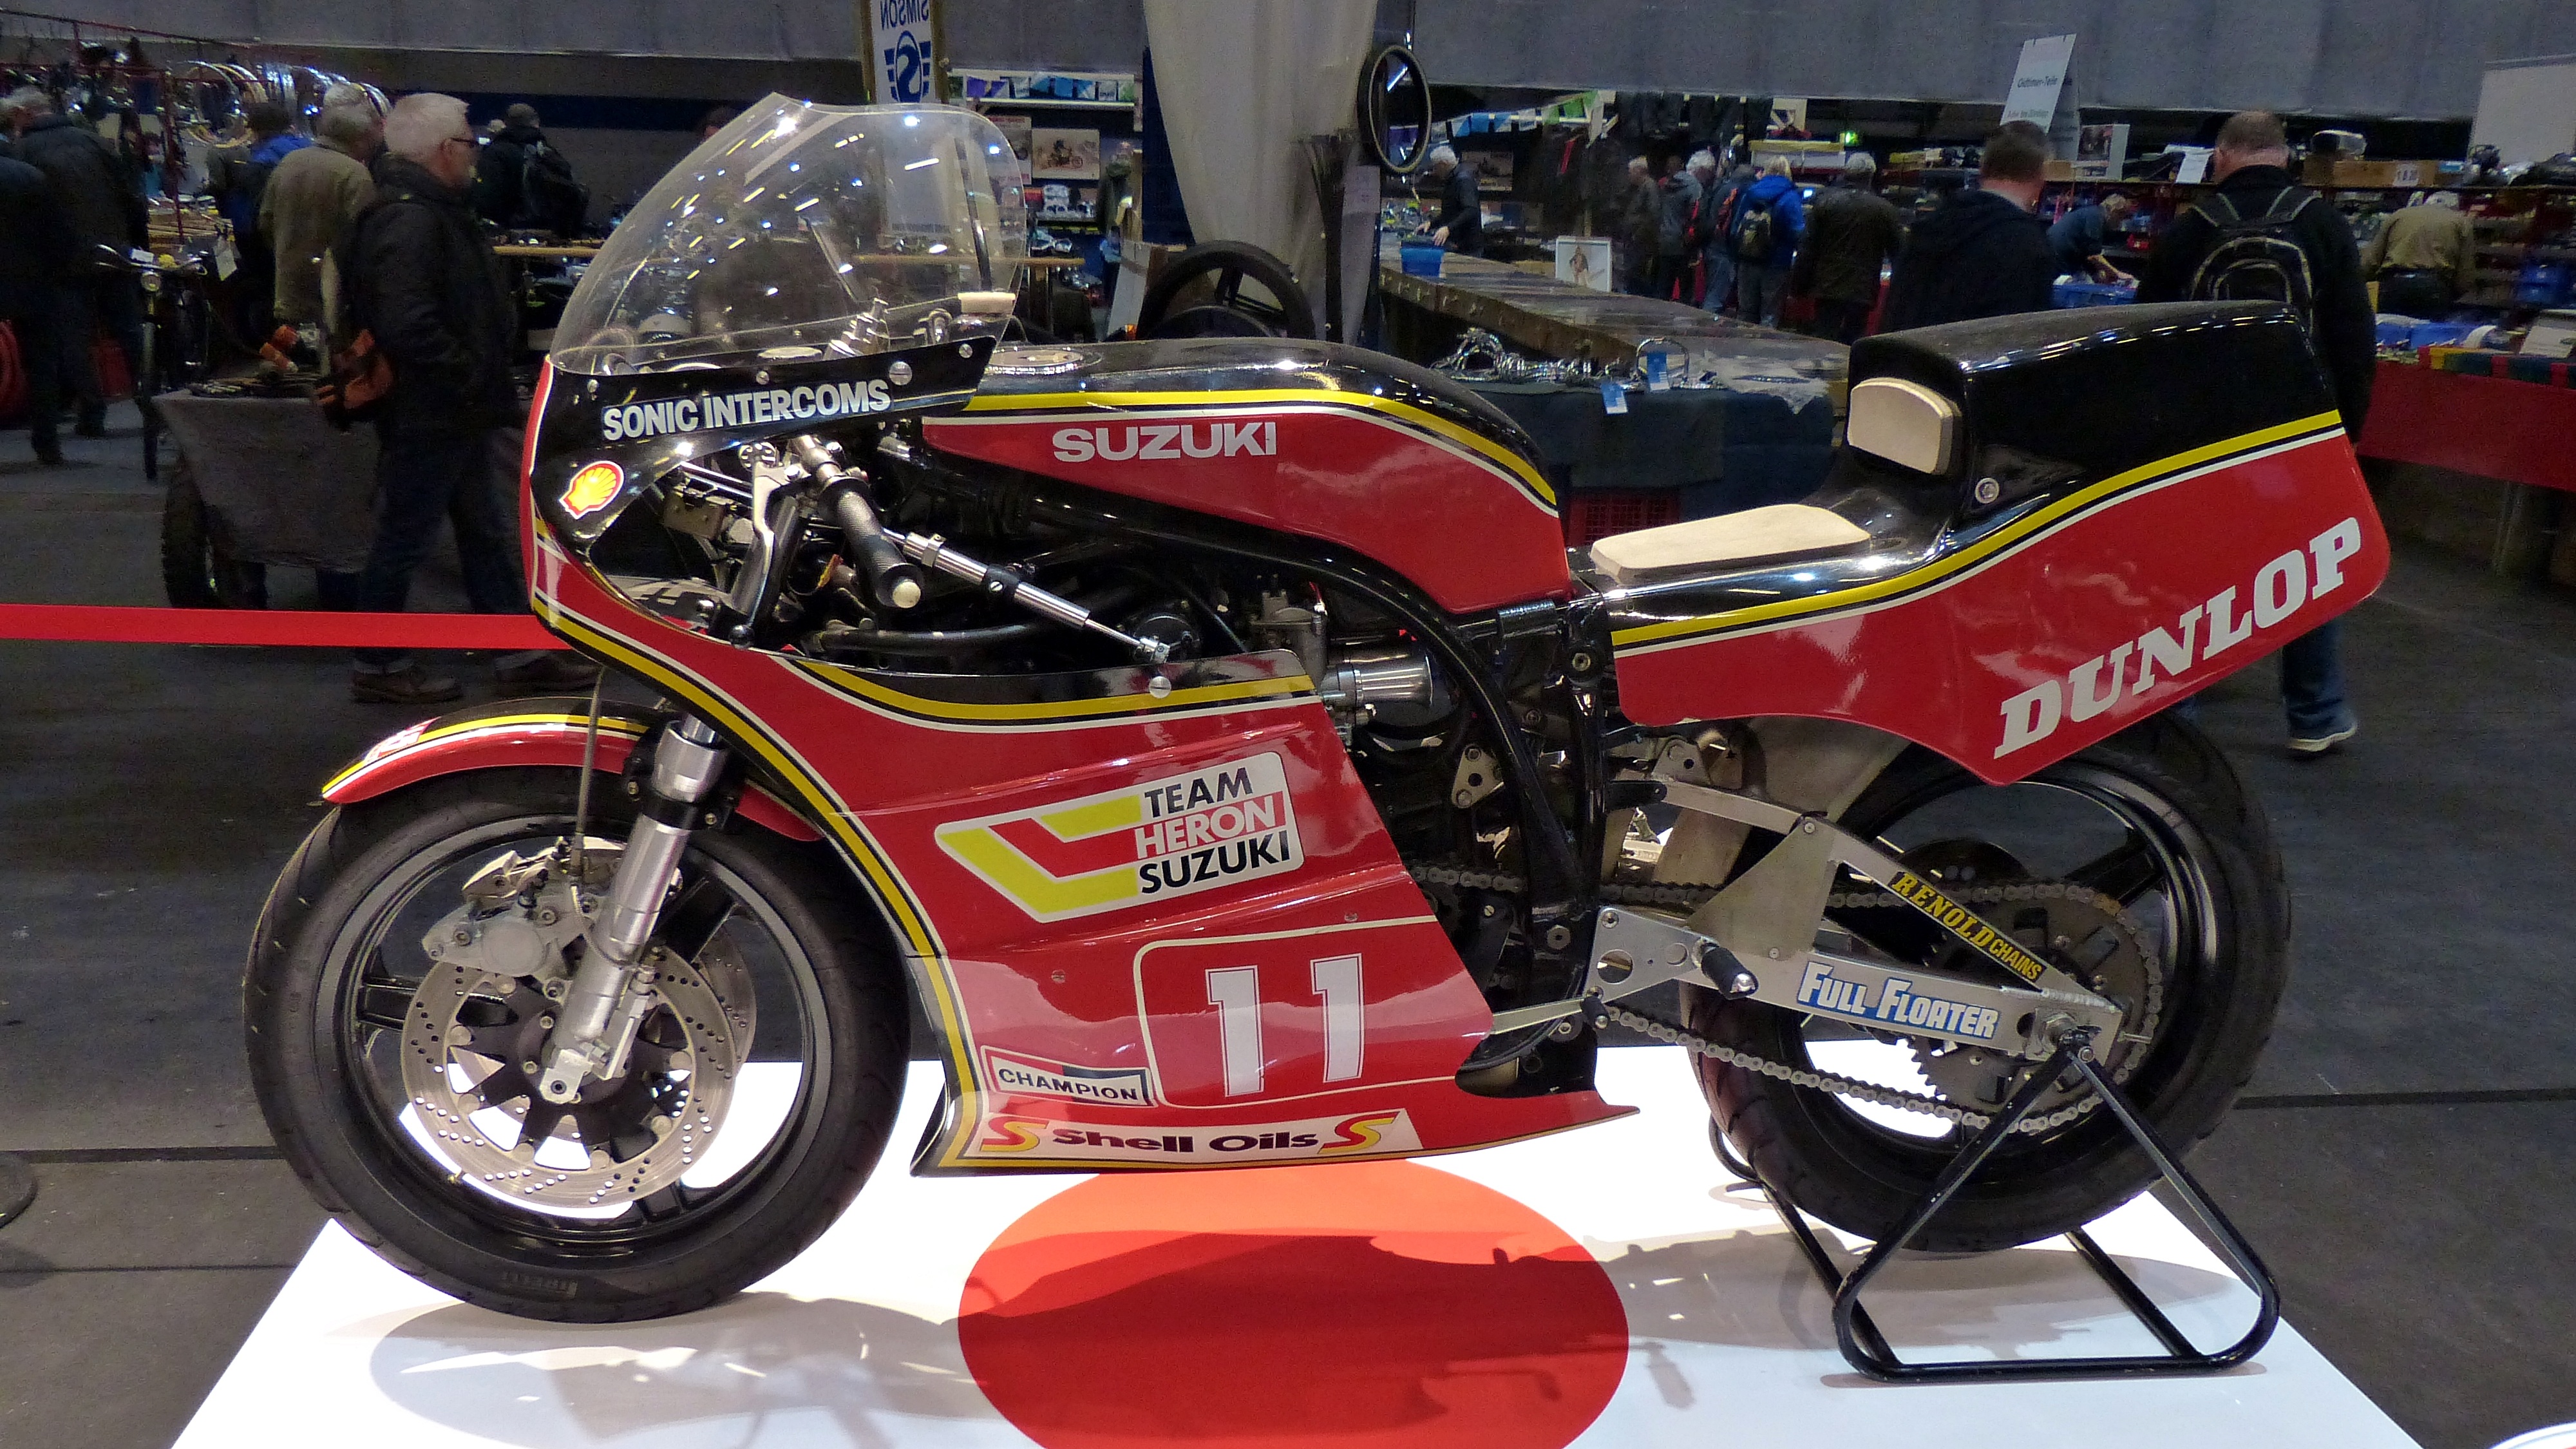
car, vehicle, motorcycle, motor vehicle, race car, race, racing, oldtimer, race track, exhibition, fair, motorsport, old motorcycle, auto show, land vehicle, auto racing, road racing, automobile make, automotive design, dirt track racing, superbike racing